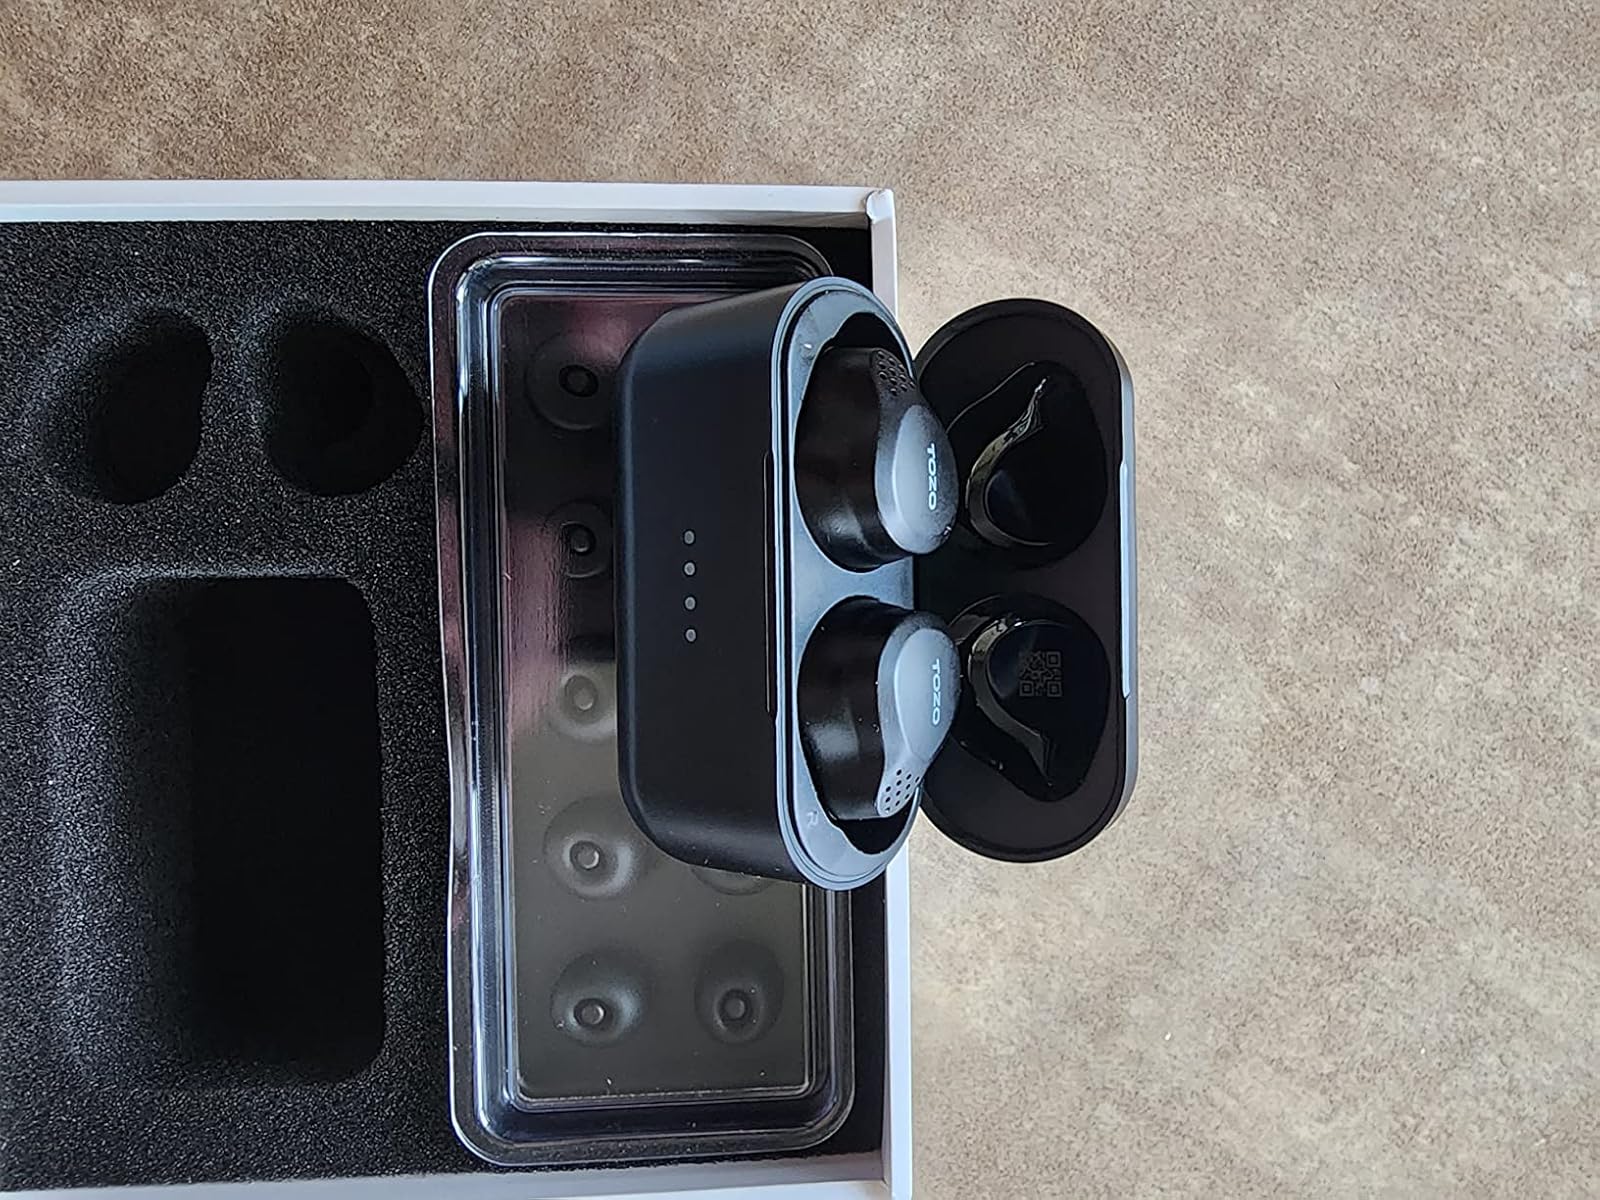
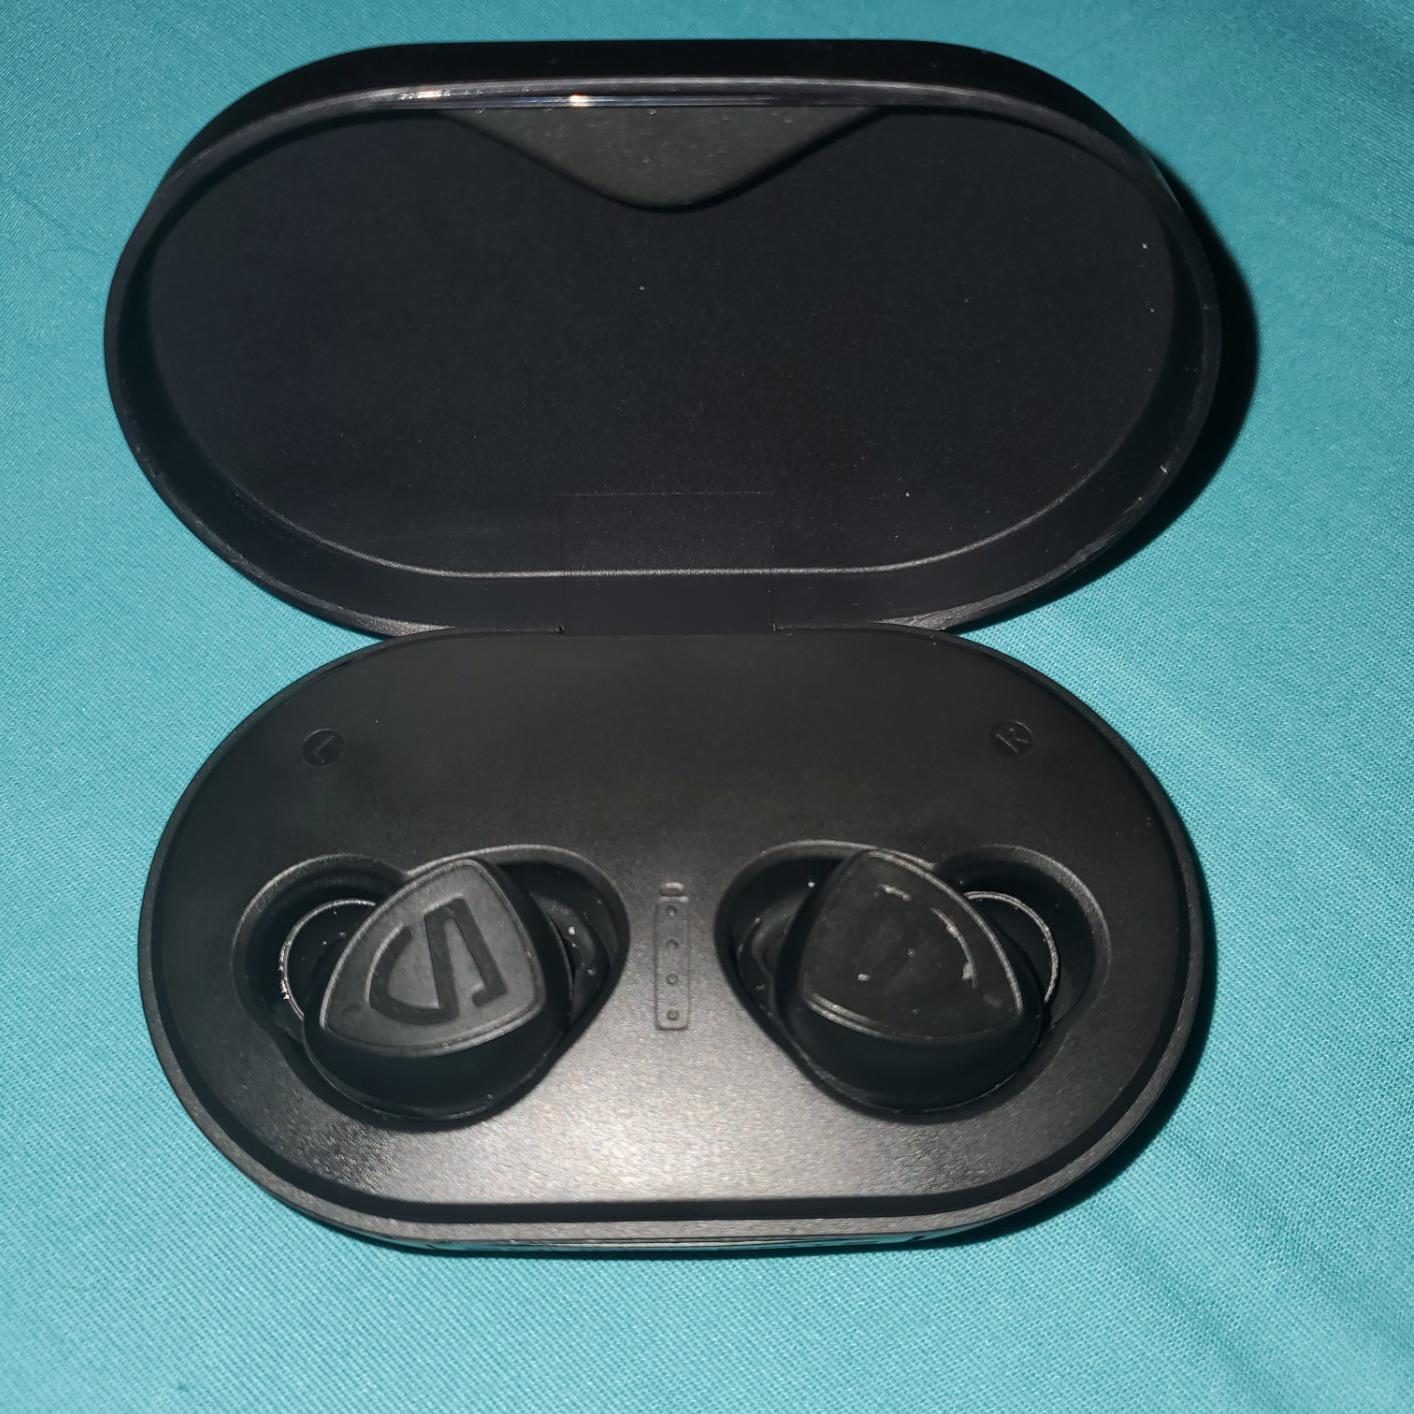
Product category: earbuds
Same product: no